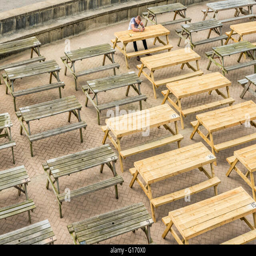
tables are ready for the start of a summer season .